National Register of Historic Places listings in Williamson County, Texas

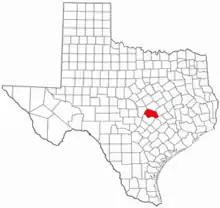
Location of Williamson County in Texas

This is intended to be a complete list of properties and districts listed on the National Register of Historic Places in Williamson County, Texas. There are eight districts, 66 individual properties, and one former property listed on the National Register in the county. Individually listed properties include one State Antiquities Landmark and 20 Recorded Texas Historic Landmarks while six districts include several more Recorded Texas Historic Landmarks including one that is also a State Antiquities Landmark.